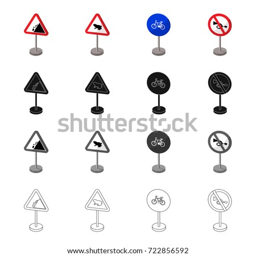
index on the road , prohibiting , warning , indicating and other types of signs .